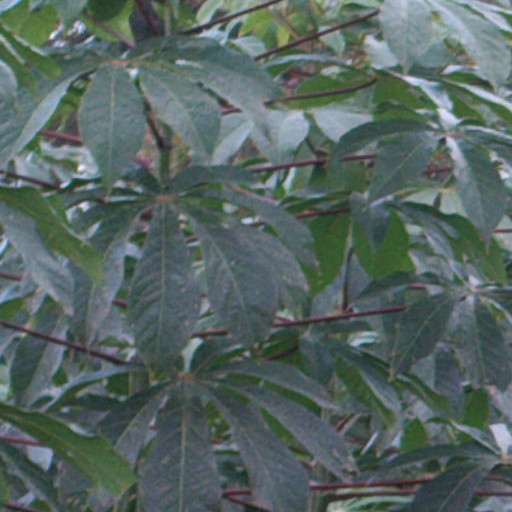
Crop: cassava